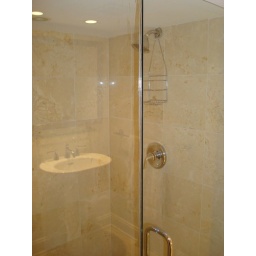
shower in the bathroom on the first floor